Chadi, Rajasthan

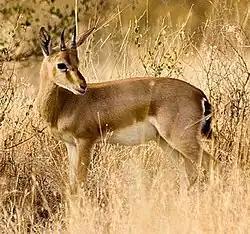
Chinkara

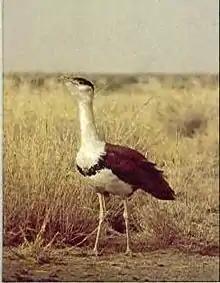
Great Indian bustard

Much of this area is harsh and come in marwar region which means land of dryness and death. The domestic animal are cow speed and camels but horses make a very important role in every day living because horses of this area are strong and known as marwari horses which means living being of marwar .